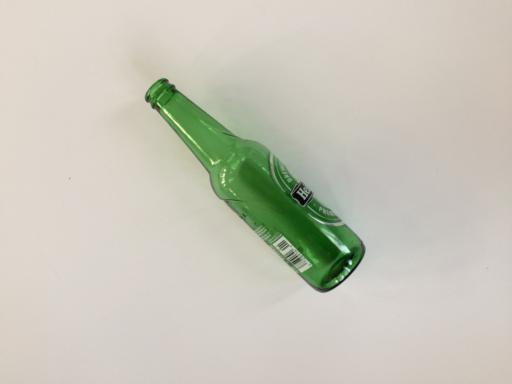
Label: glass